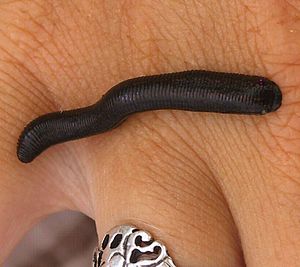
Lægeigle / Medicinsk anvendelse
Blodiglen kan med sine tre kæber let bide gennem menneskehud.